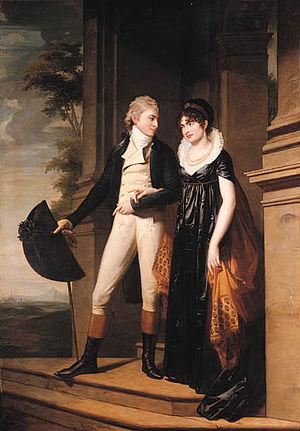
Moritz, comte von Fries est un financier, collectionneur d'art et mécène autrichien.